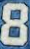
Number: 8